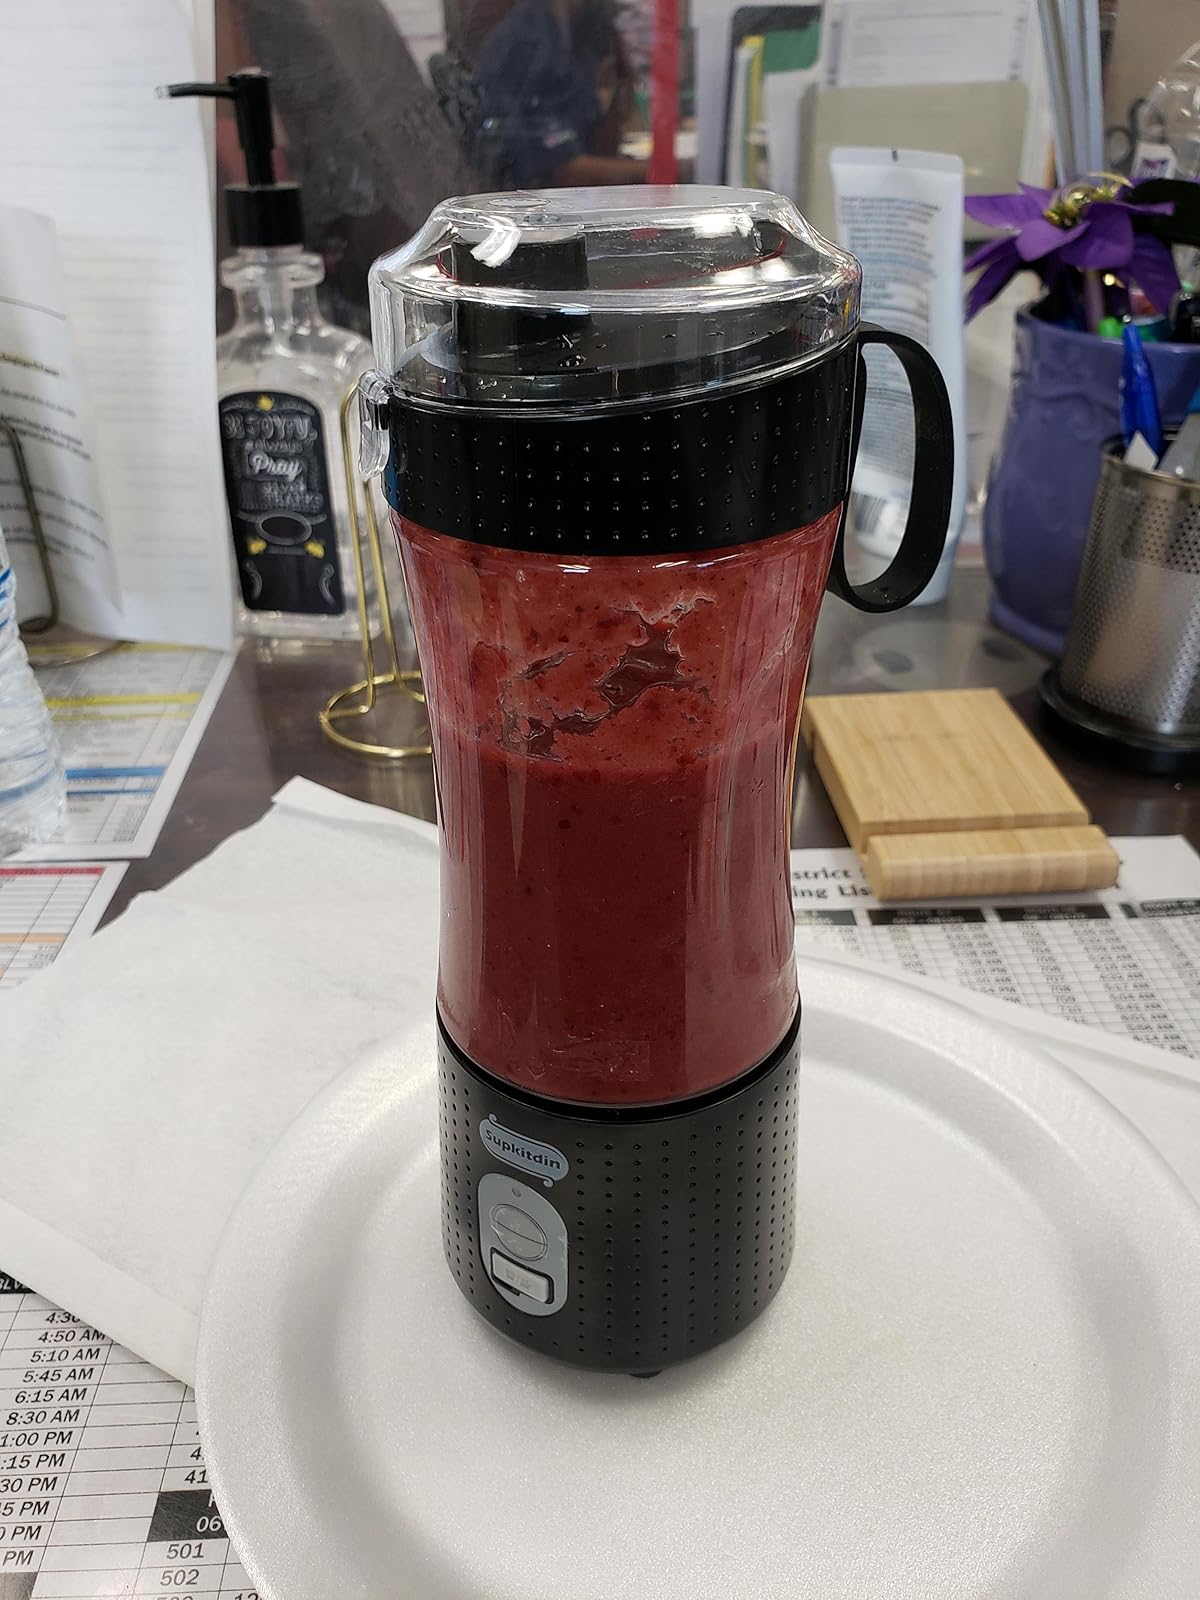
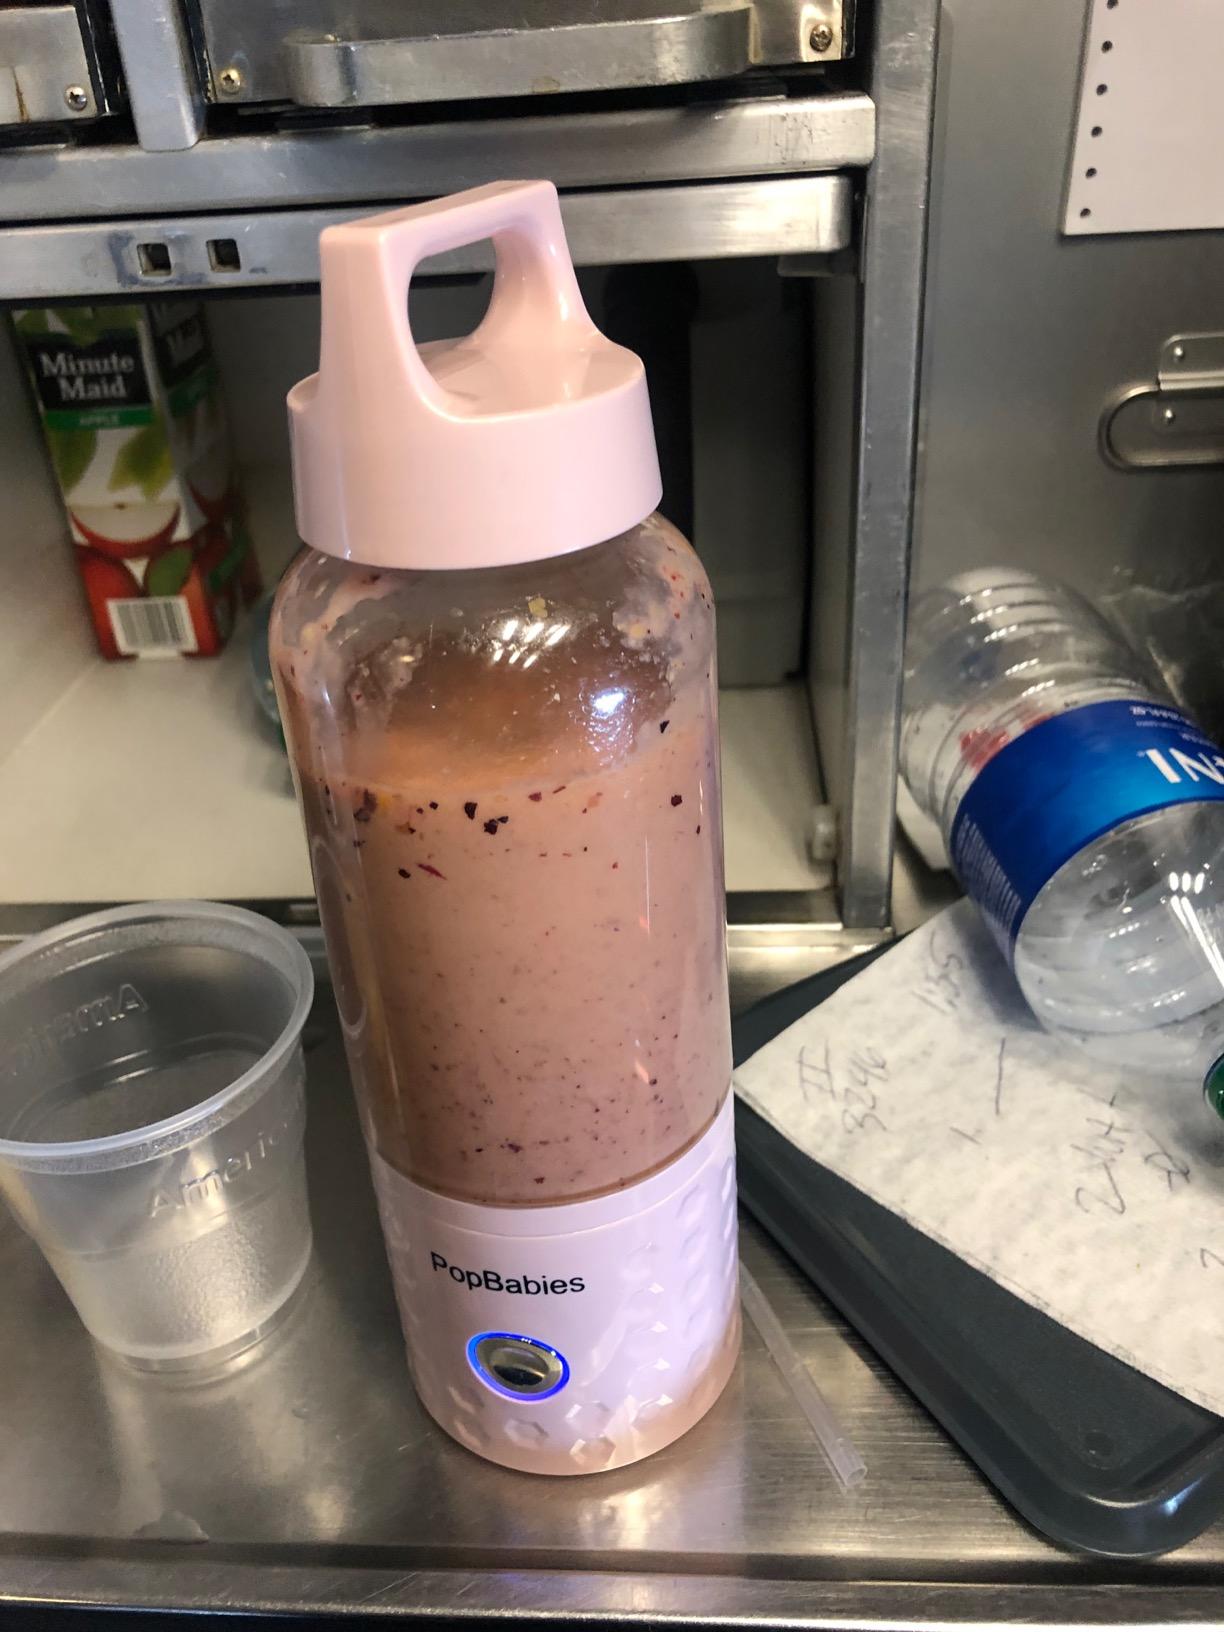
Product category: items_blender
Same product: no